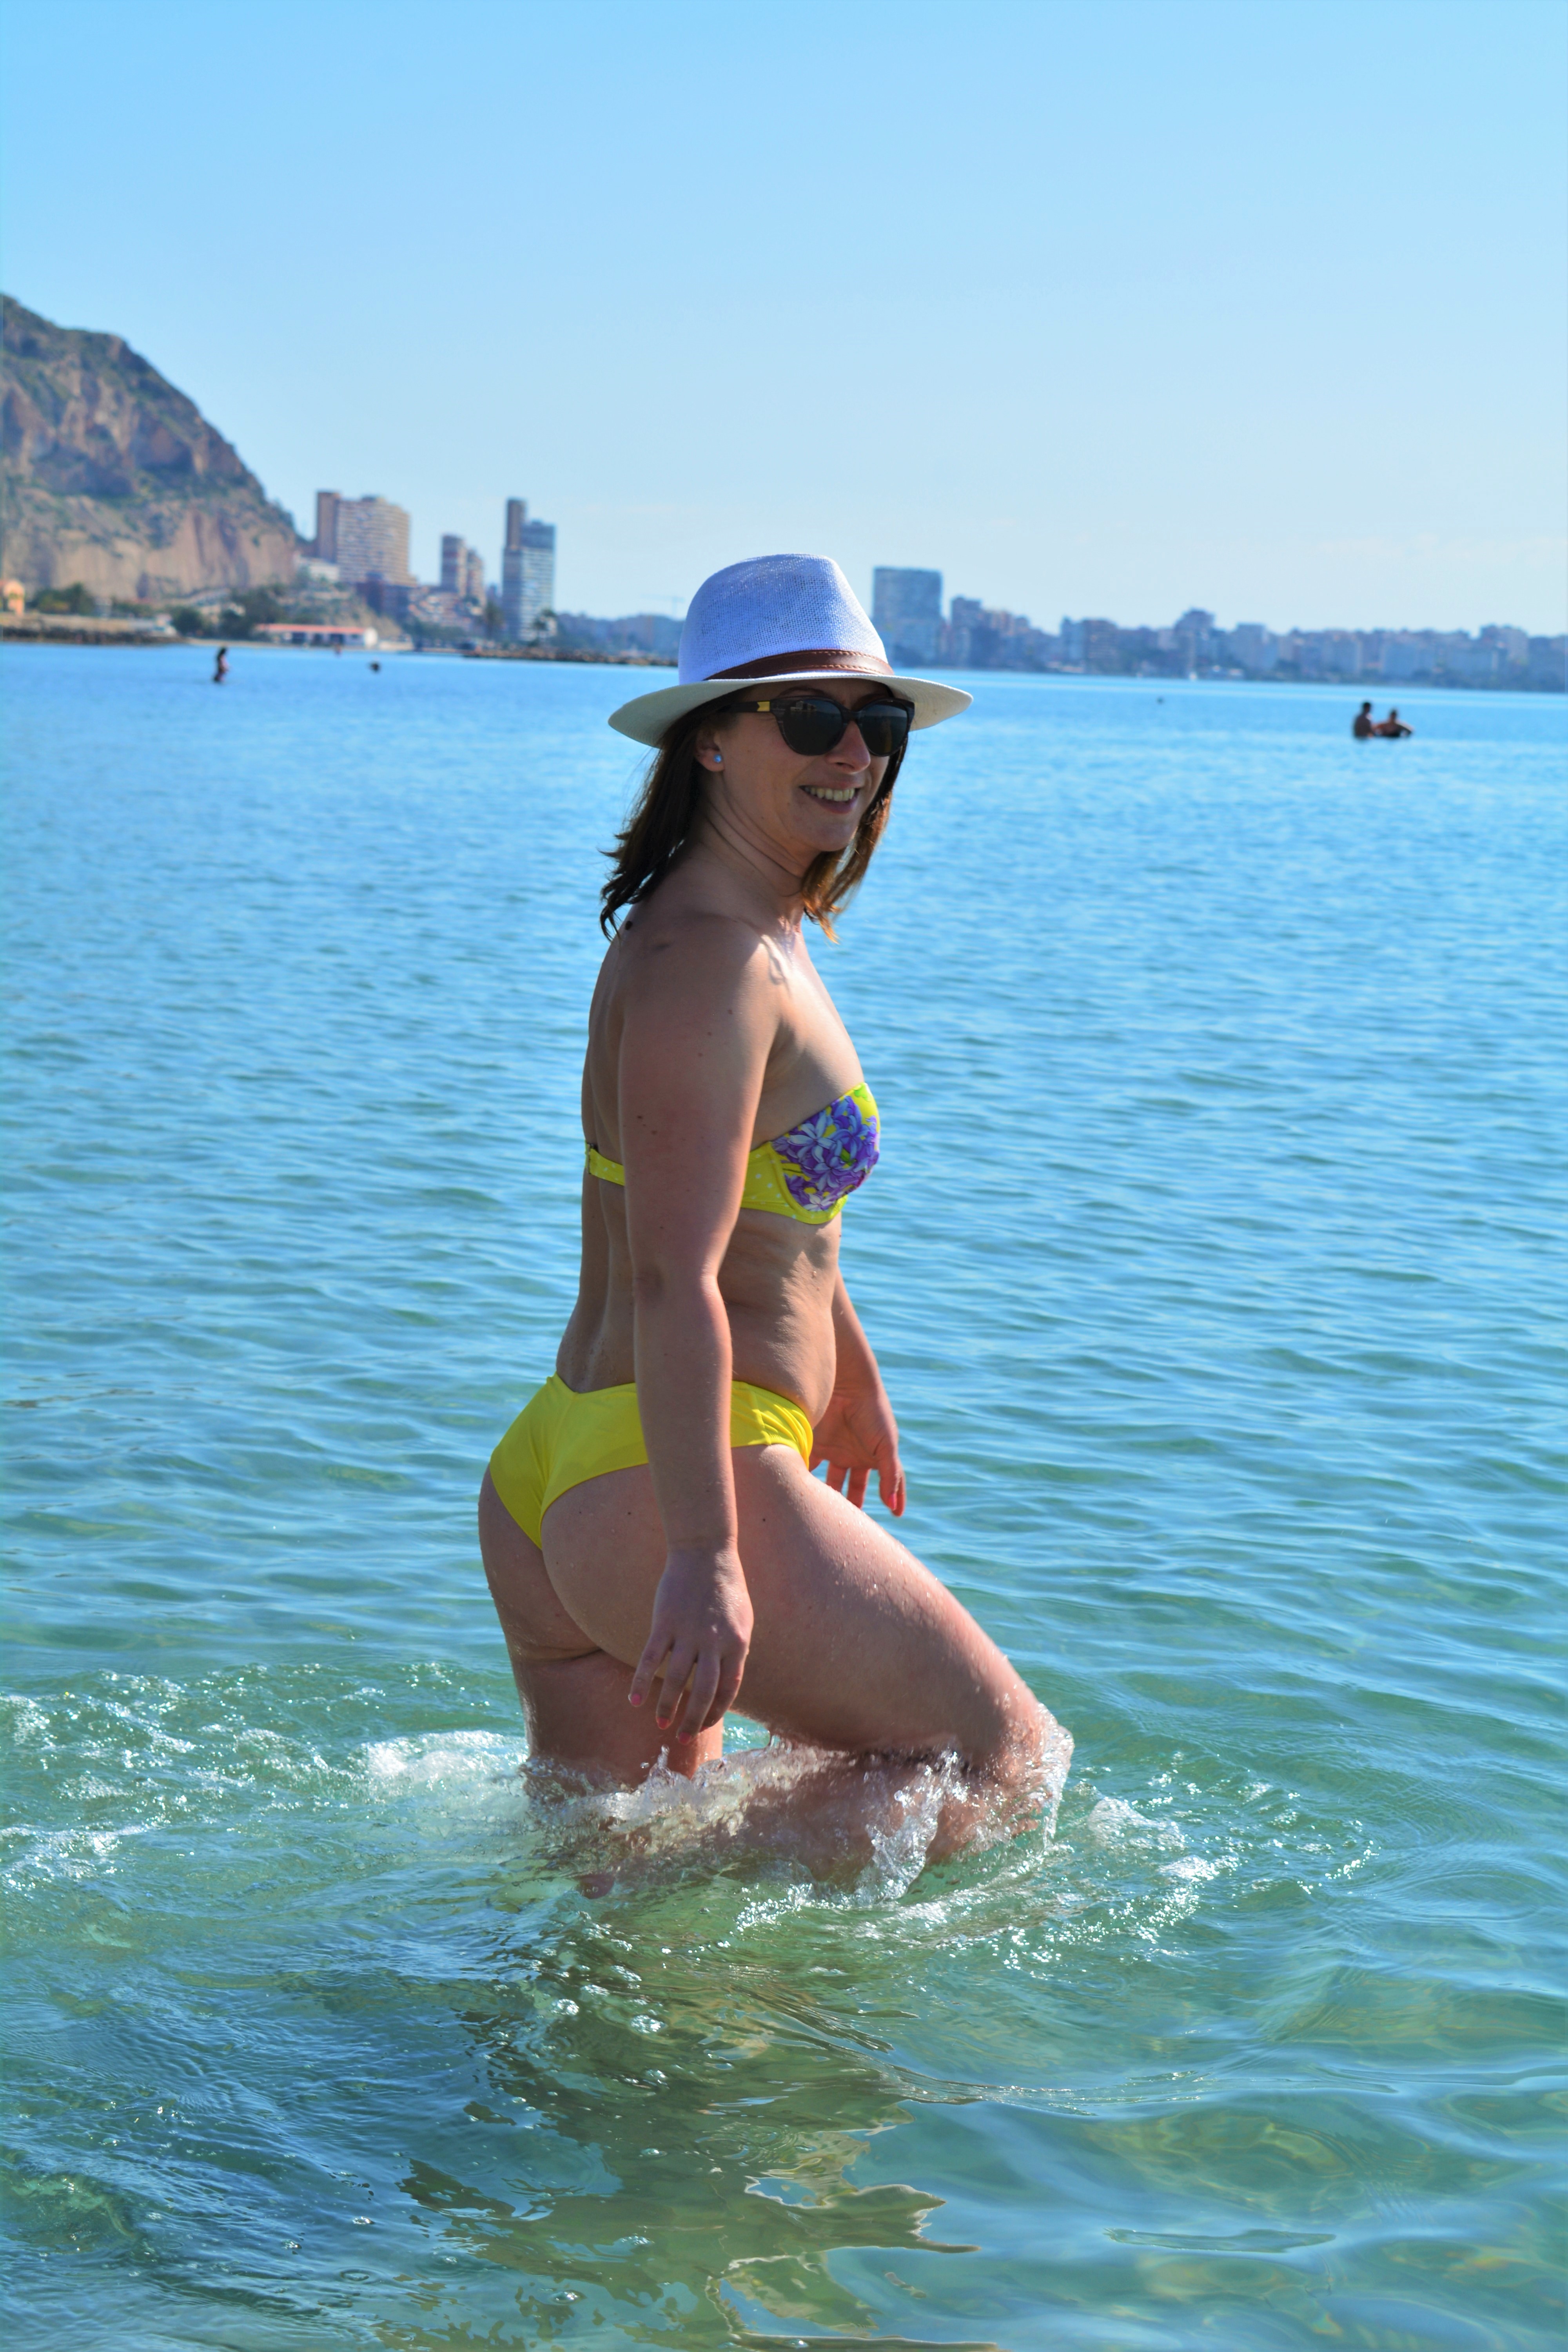
girl, woman, pattern, water, sky, daytime, swimsuit top, leg, swimwear, human body, brassiere, goggles, hat, sun hat, waist, travel, thigh, headgear, leisure, eyewear, sunglasses, happy, underpants, lake, undergarment, fun, beauty, personal protective equipment, human leg, swimsuit bottom, long hair, recreation, beach, electric blue, trunk, lingerie, horizon, cap, brown hair, sun tanning, tropics, bikini, fashion accessory, holiday, ocean, abdomen, tourism, sitting, coast, vacation, boating, physical fitness